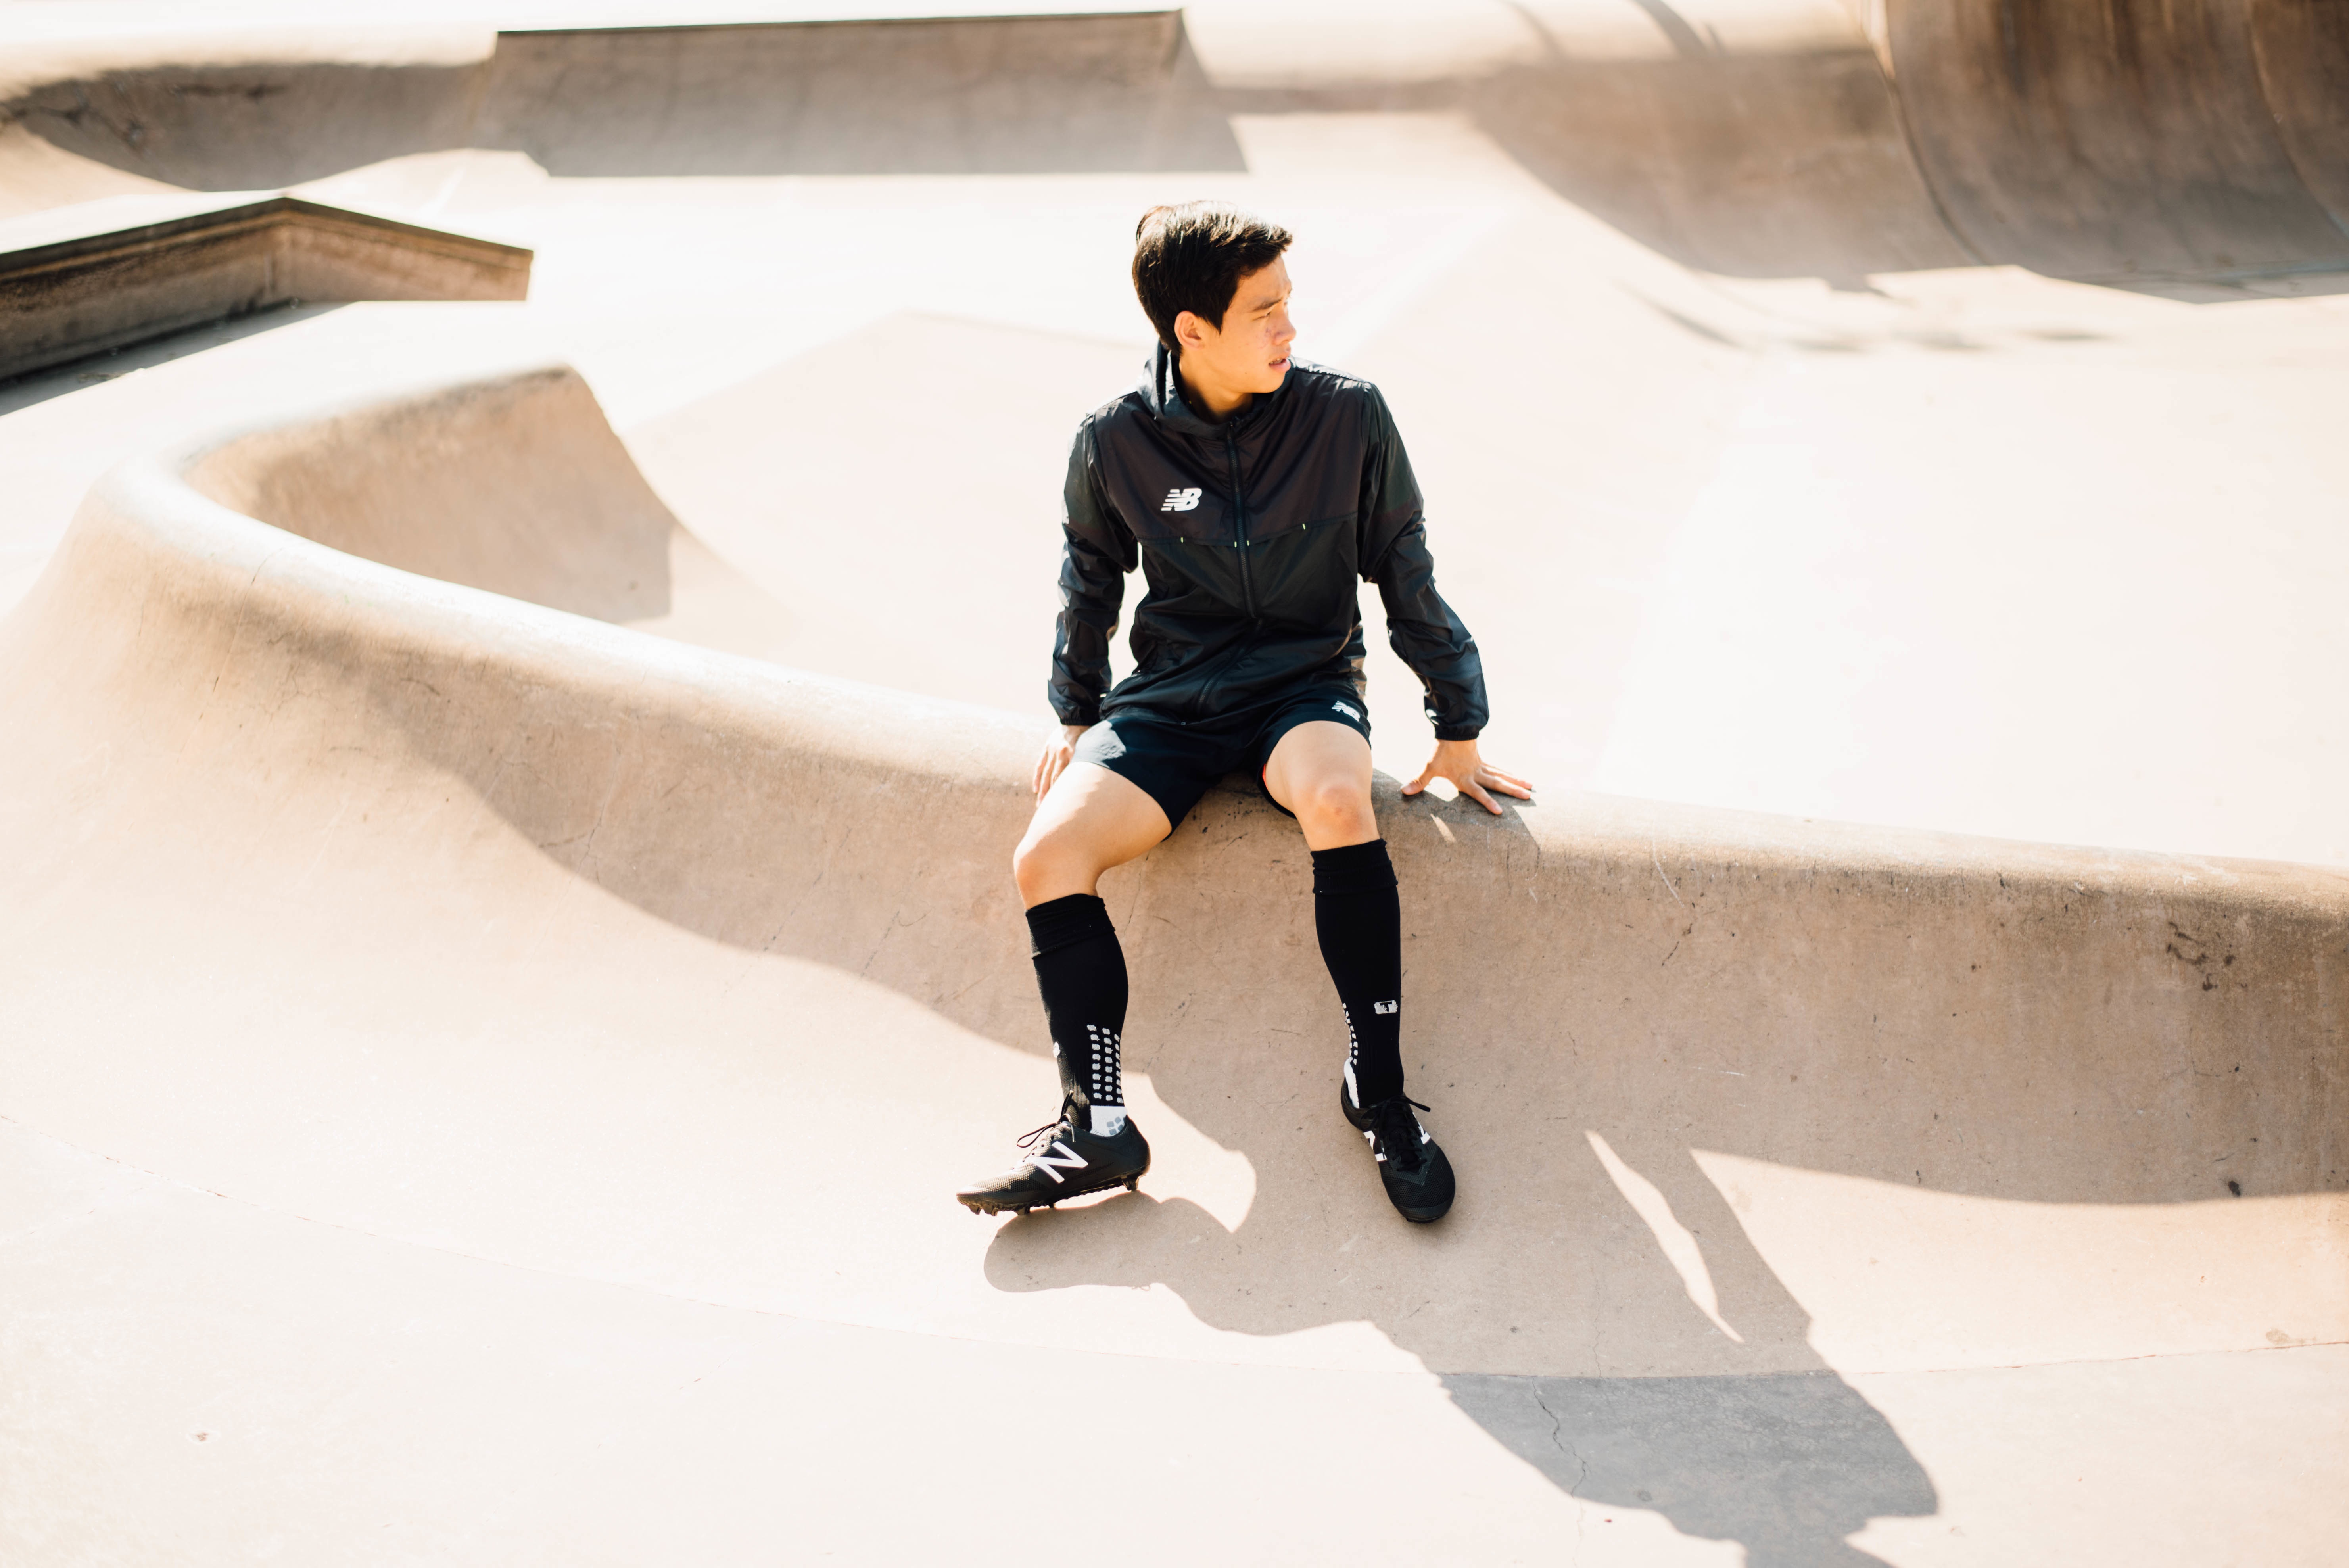
shoe, winter, skateboard, skateboarding, fashion, sports equipment, winter sport, skating, footwear, ice skating, skateboarding equipment and supplies, boardsport